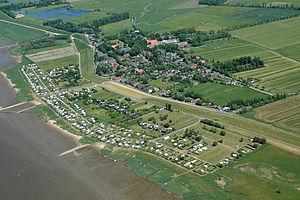
Sandstedt est un village d'Allemagne situé dans l'arrondissement de Cuxhaven, en Basse-Saxe.